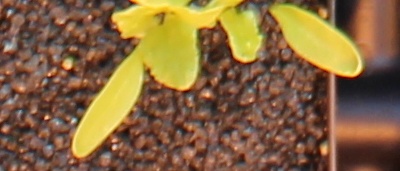
Label: Sugar beet